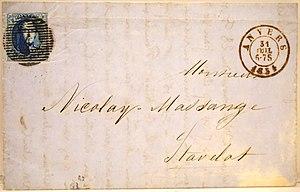
Lettre belge datée du 31 juillet 1854 à Anvers (n°4)
L'oblitération à barres est le premier type d'oblitération utilisée en Belgique lors de l'introduction du timbre-poste en 1849. Cette oblitération est constituée d’un numéro associé à un bureau de poste et d’une série de barres dont le nombre varie et qui sont disposées horizontalement ou verticalement.